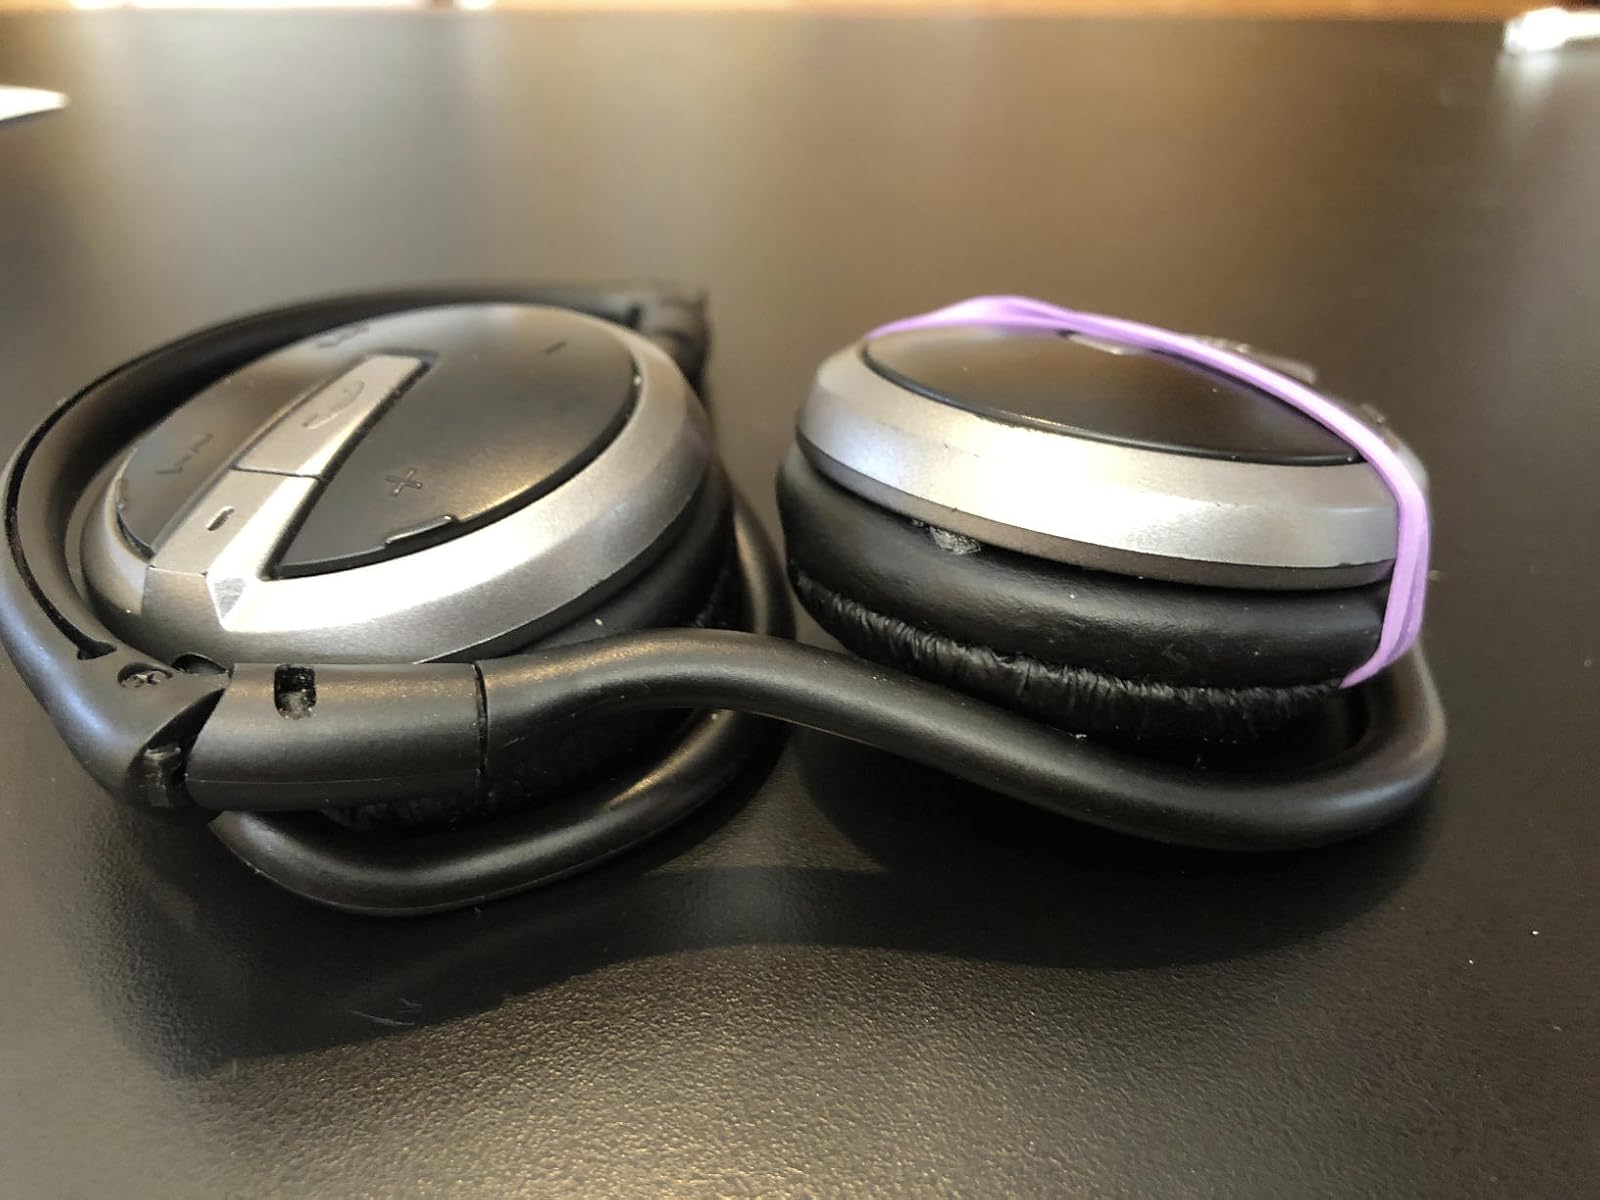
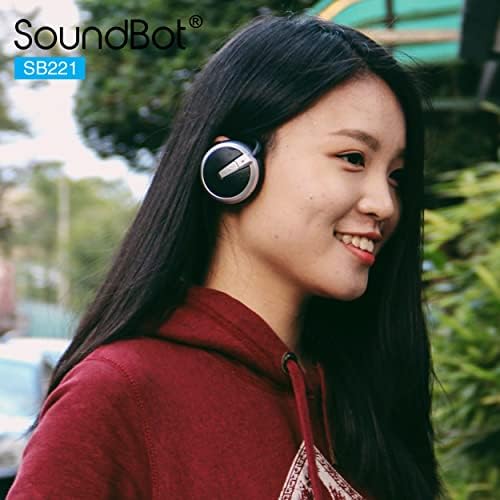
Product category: headphones
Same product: yes